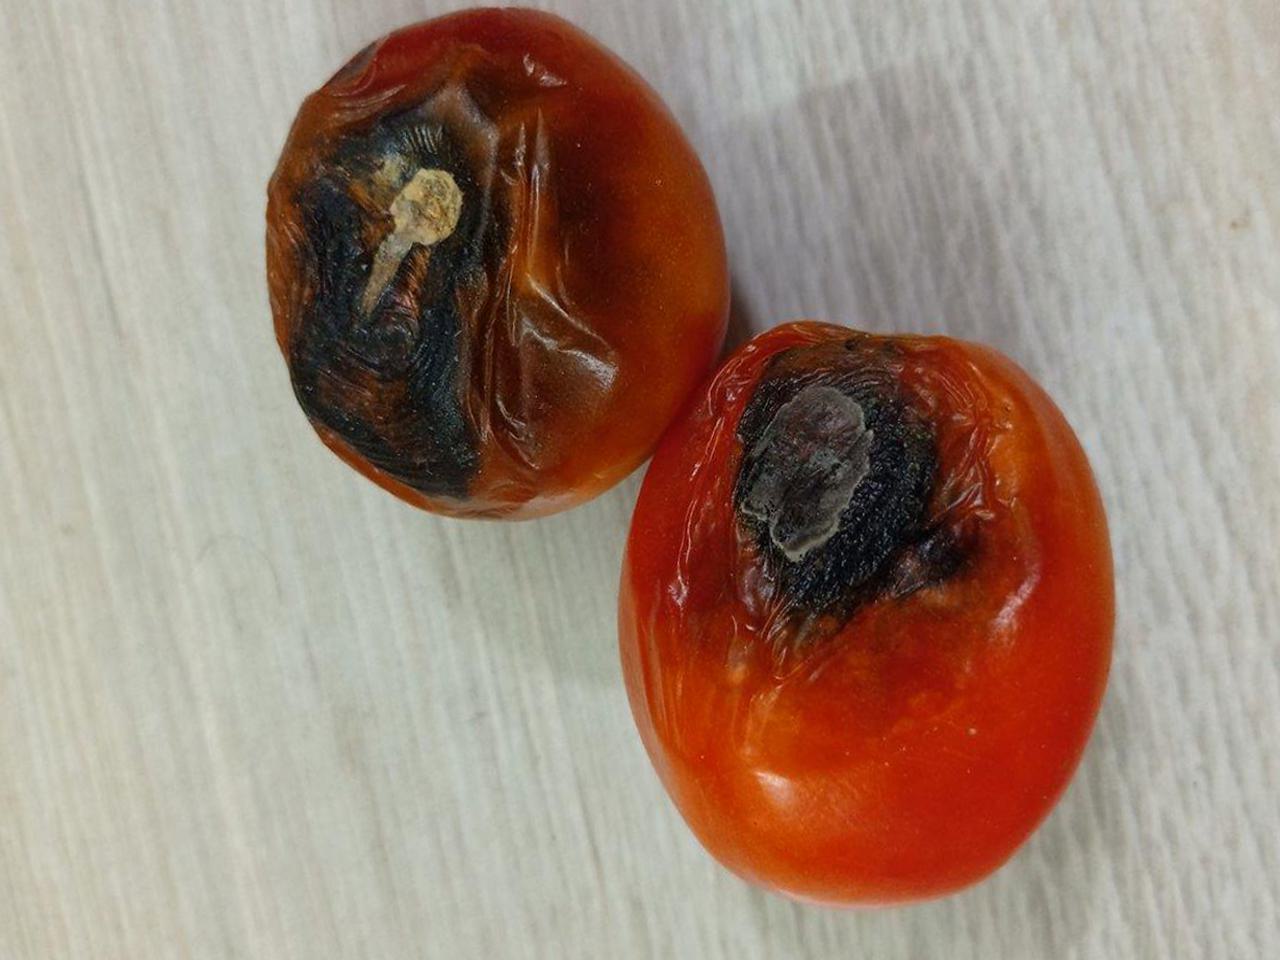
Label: Rotten